Garrett Cleavinger

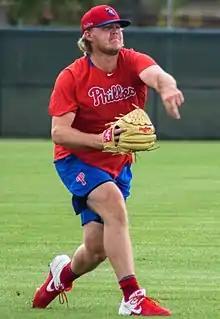
Cleavinger with the Philadelphia Phillies in 2020

Garrett J. Cleavinger (born April 23, 1994) is an American professional baseball pitcher for the Tampa Bay Rays of Major League Baseball (MLB). He has previously played in MLB for the Philadelphia Phillies and Los Angeles Dodgers.